CoolToday Park

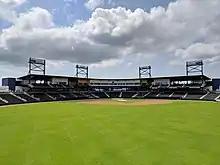
CoolToday Park from Center Field

CoolToday Park features 6,200 fixed seats that can accommodate up to 8,000, including the berm and standing room, team clubhouse, training facilities, a half-dozen practice baseball fields, six multi-use fields and space for the team's sports medicine academy. The complex is envisioned to become the heart of a planned "town center" commercial and residential district that will create opportunities for the college and nearby medical practices to partner with the team and its affiliates.